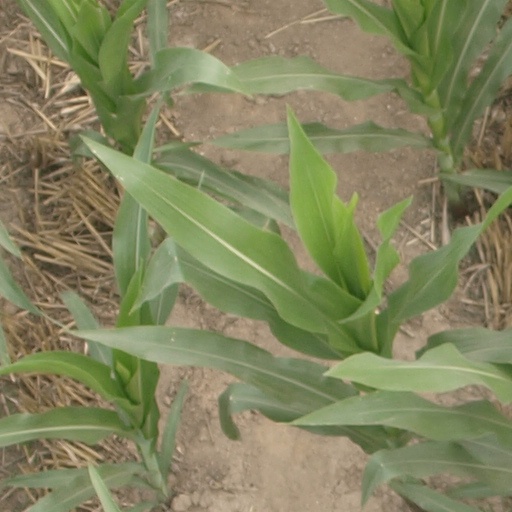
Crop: maize; corn